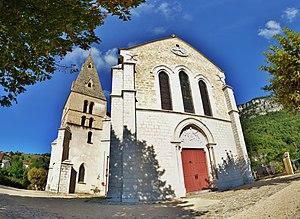
Église Saint-Martin de La Buisse (Inscrit) This building is indexed in the Base Mérimée, a database of architectural heritage maintained by the French Ministry of Culture,
Le Pays d'art et d'histoire du Pays Voironnais est un territoire qui s'étend sur l'agglomération du Pays Voironnais qui compte 34 communes et Virieu. Comme pour l'ensemble des zones labellisées Villes et Pays d'art et d'histoire, les organismes comme la Direction générale des patrimoines du Ministère de la Culture et de la Communication, les directions régionales des affaires culturelles et les collectivités concernées gèrent une politique d’animation et de valorisation de leurs patrimoines bâti, naturel, et industriel, ainsi que de l’architecture.
La Buisse est une commune française située dans le département de l'Isère en région Auvergne-Rhône-Alpes.
Cet article recense les monuments historiques de l'Isère, en France.